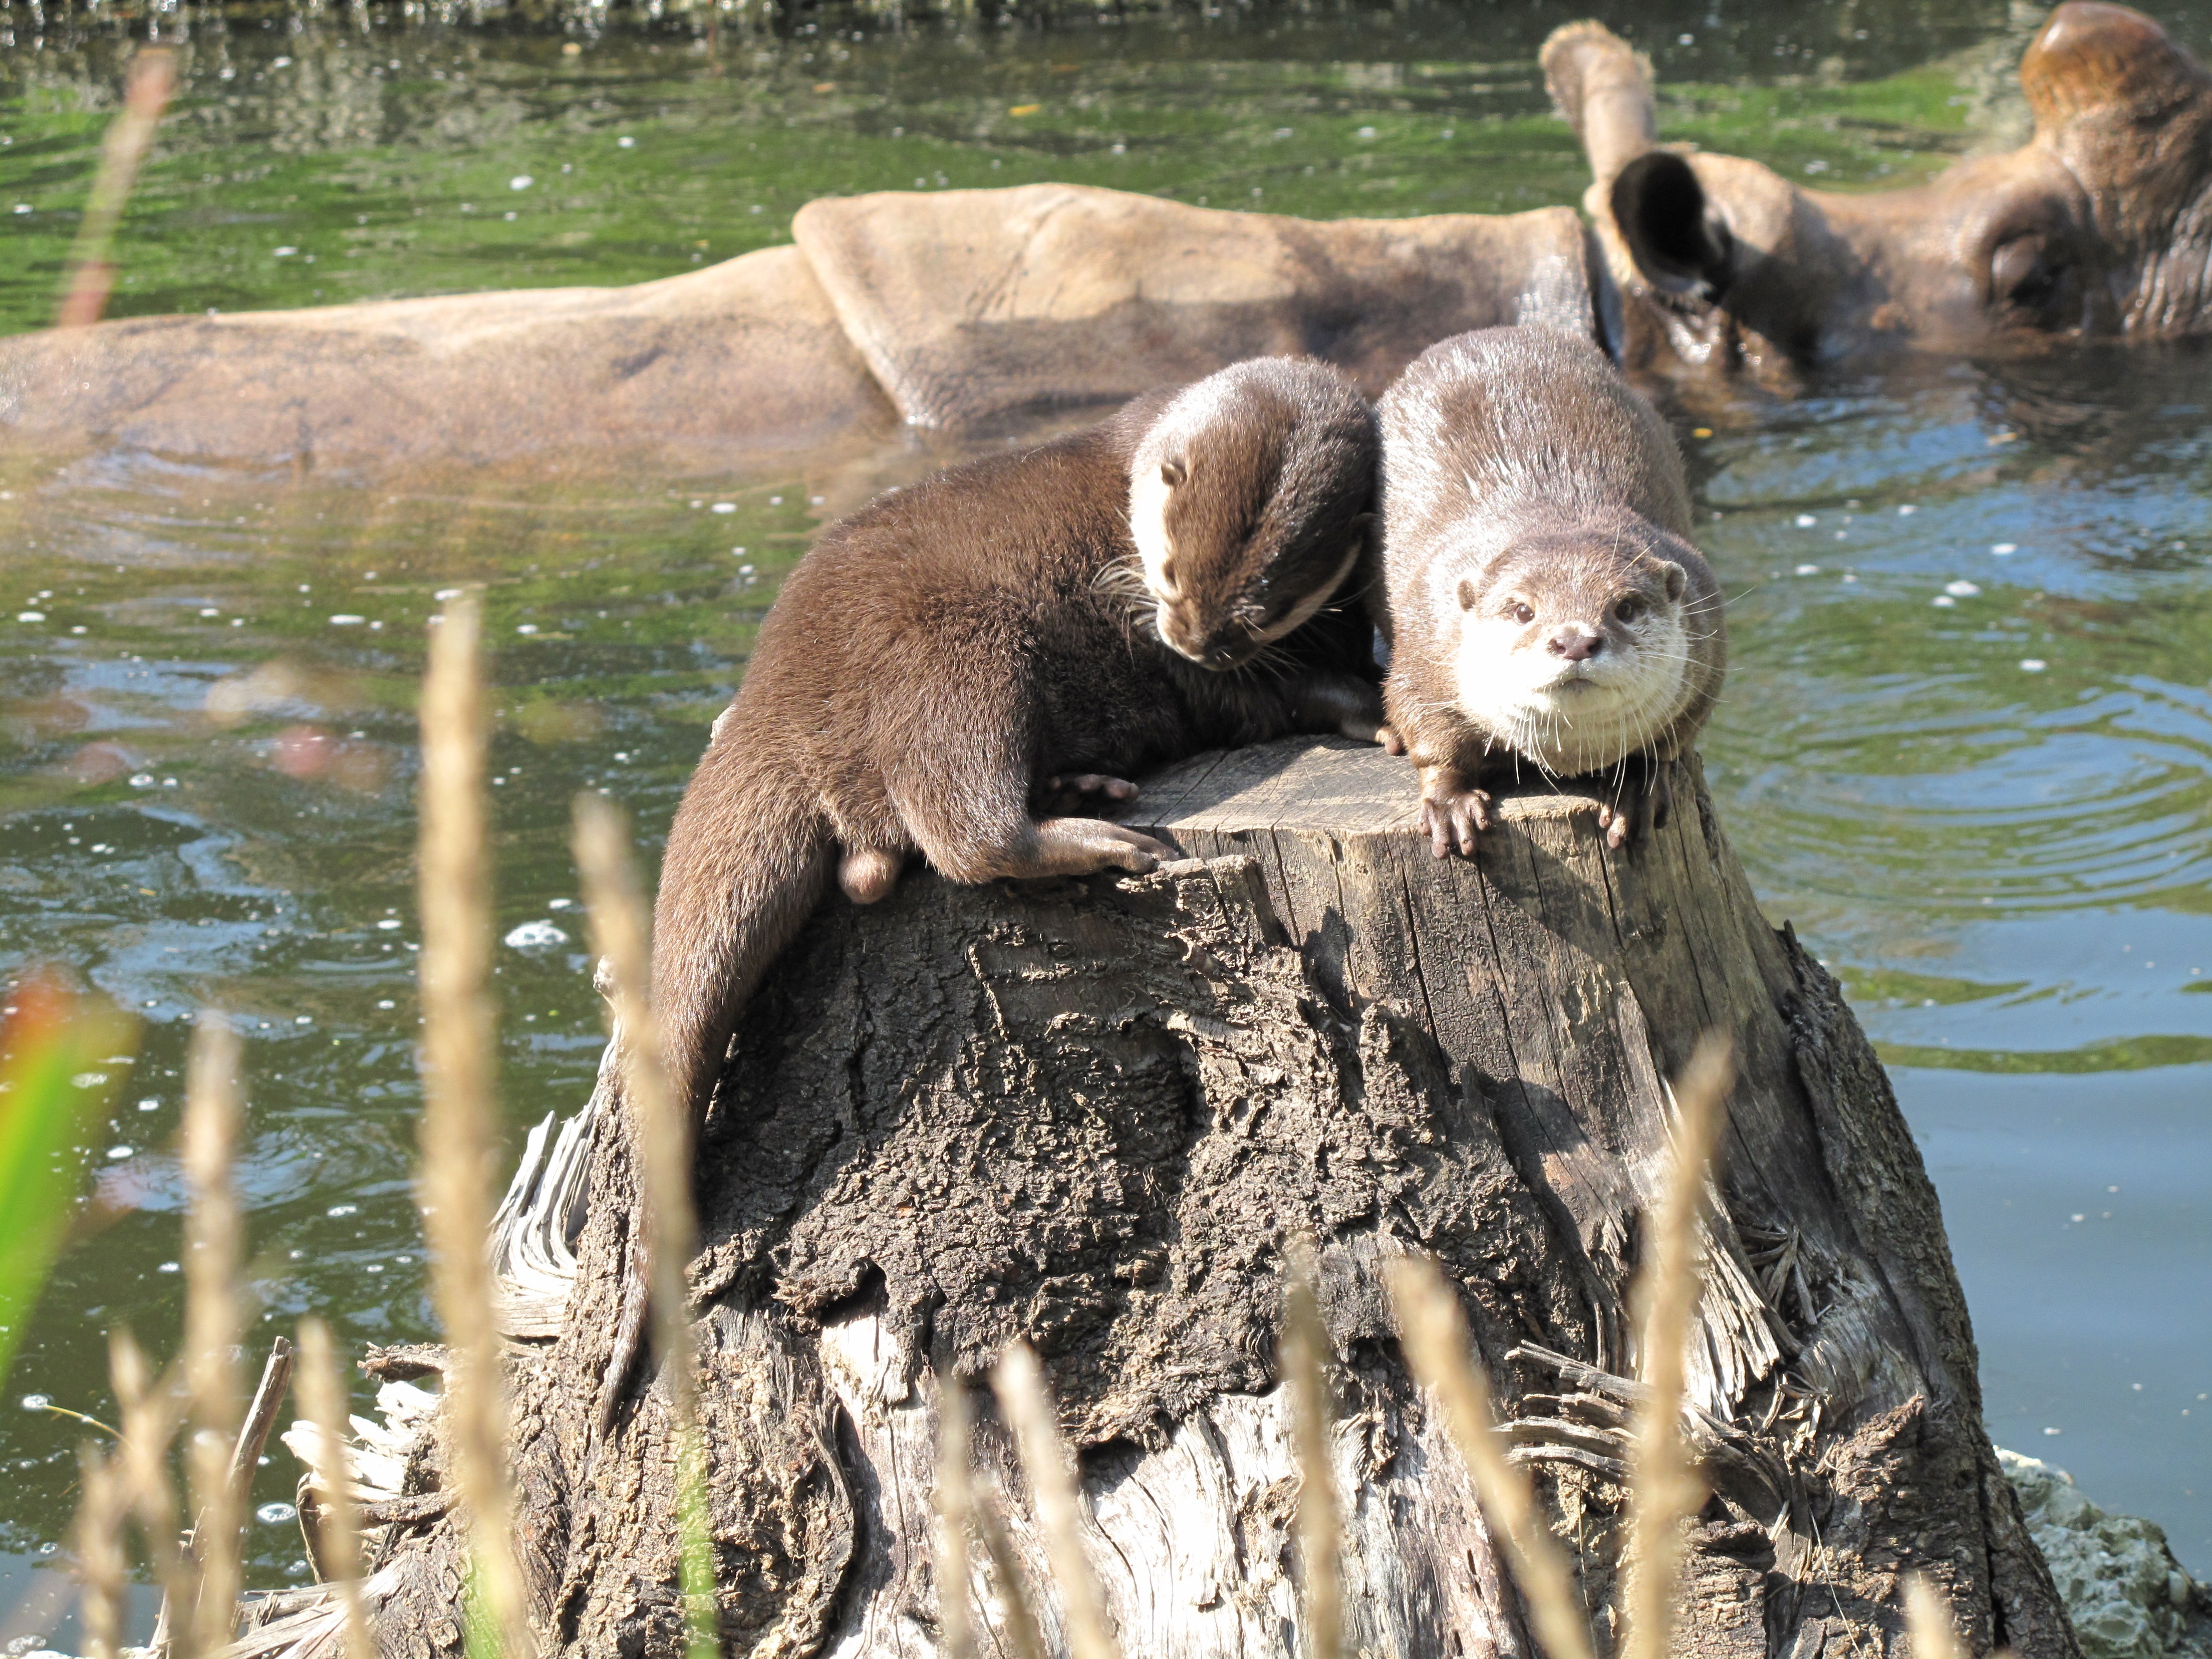
wildlife, zoo, mammal, fauna, rhino, otter, life together